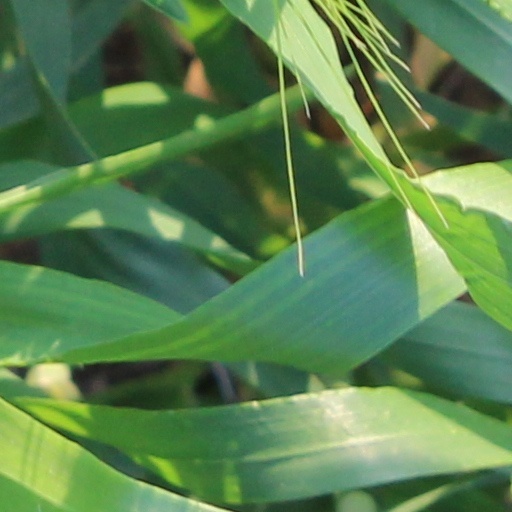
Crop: wheat